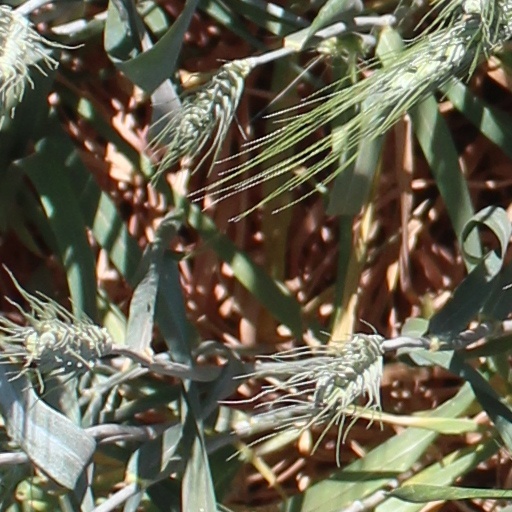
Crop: wheat